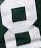
Number: 8